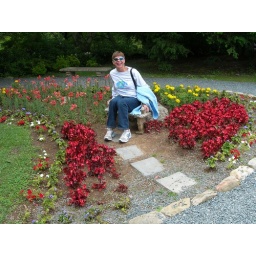
Julie in flower bed